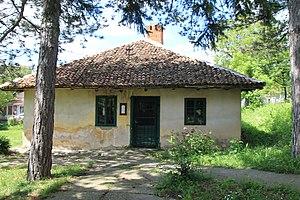
Les monuments culturels protégés constituent une catégorie de monuments de Serbie inscrits sur une liste de monuments bénéficiant de la protection de l'État. Il s'agit d'une troisième catégorie de monuments protégés classés, par leur importance, après les monuments culturels d'importance exceptionnelle et les monuments culturels de grande importance.
Patrimoine culturel de Serbie
La propriété d'Ilija Milošević à Vrbica se trouve à Vrbica, dans la municipalité d'Aranđelovac et dans le district de Šumadija, en Serbie. Elle est inscrite sur la liste des monuments culturels protégés de la République de Serbie.